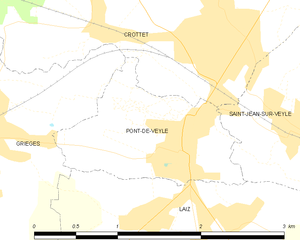
Carte des communes françaises: Pont-de-Veyle